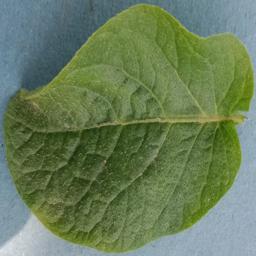
Etiqueta: Sana